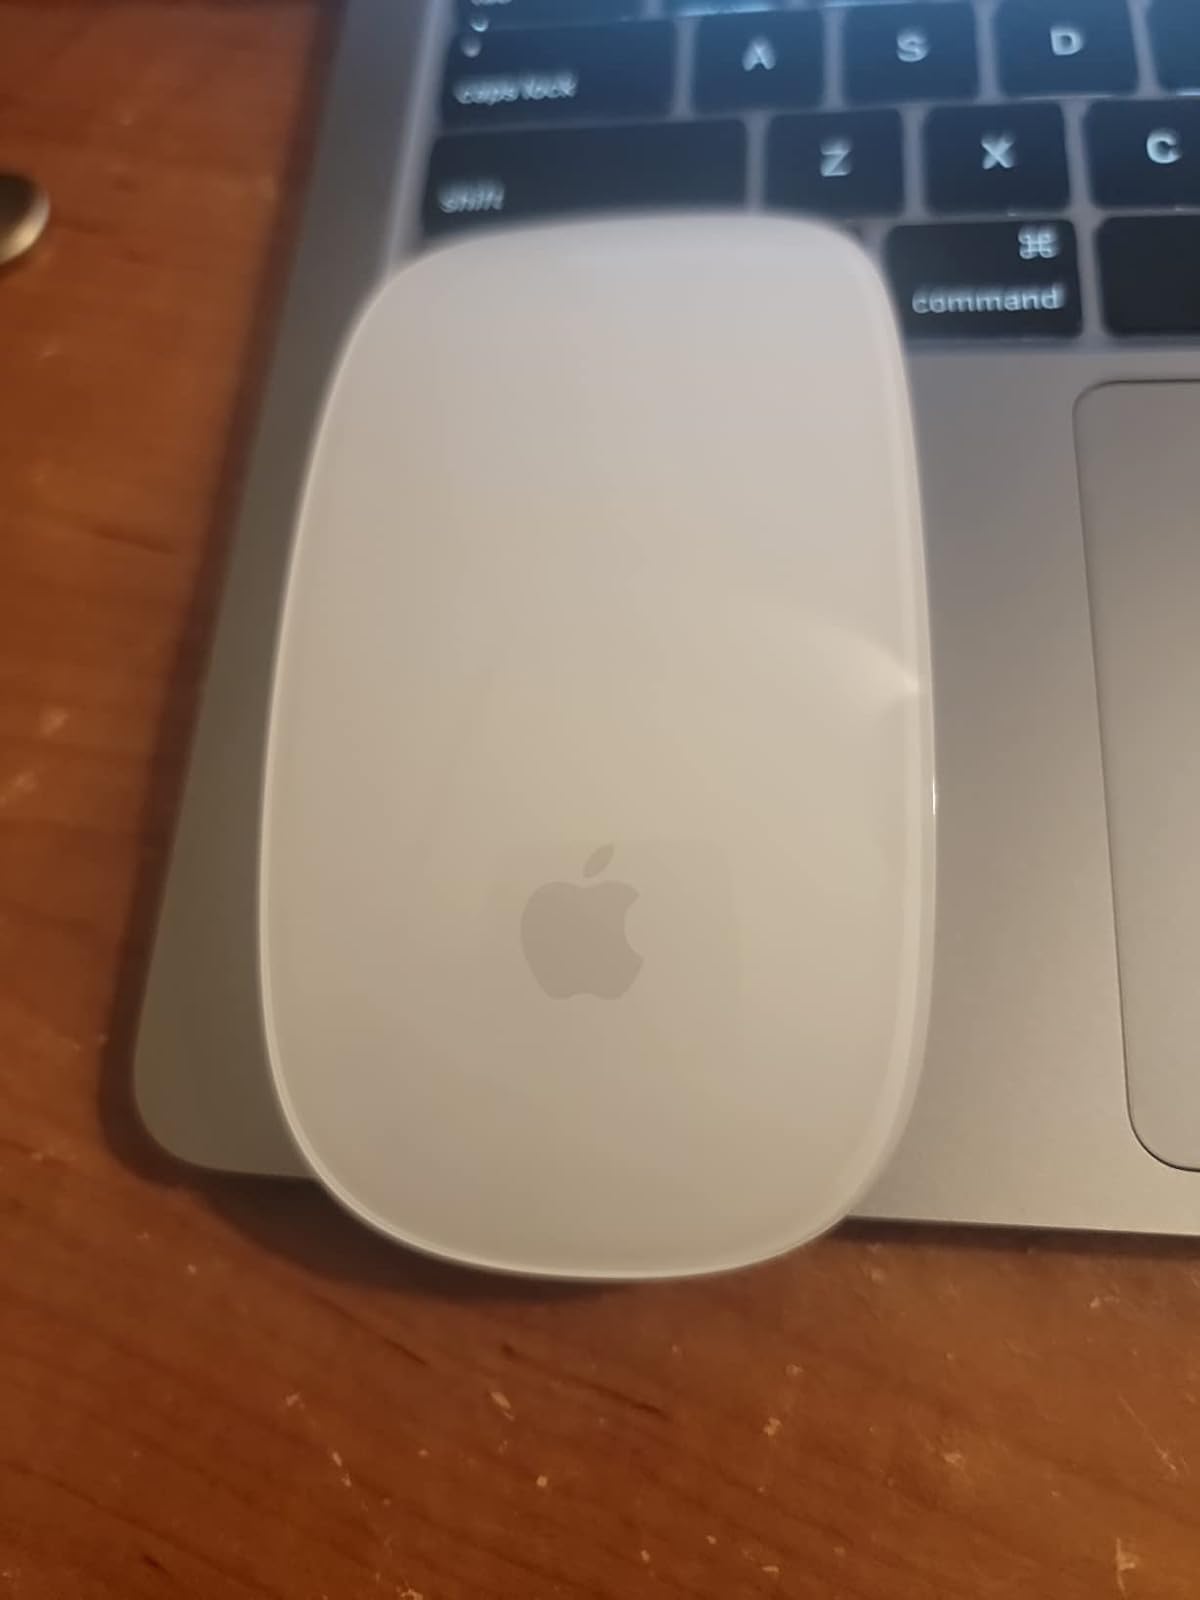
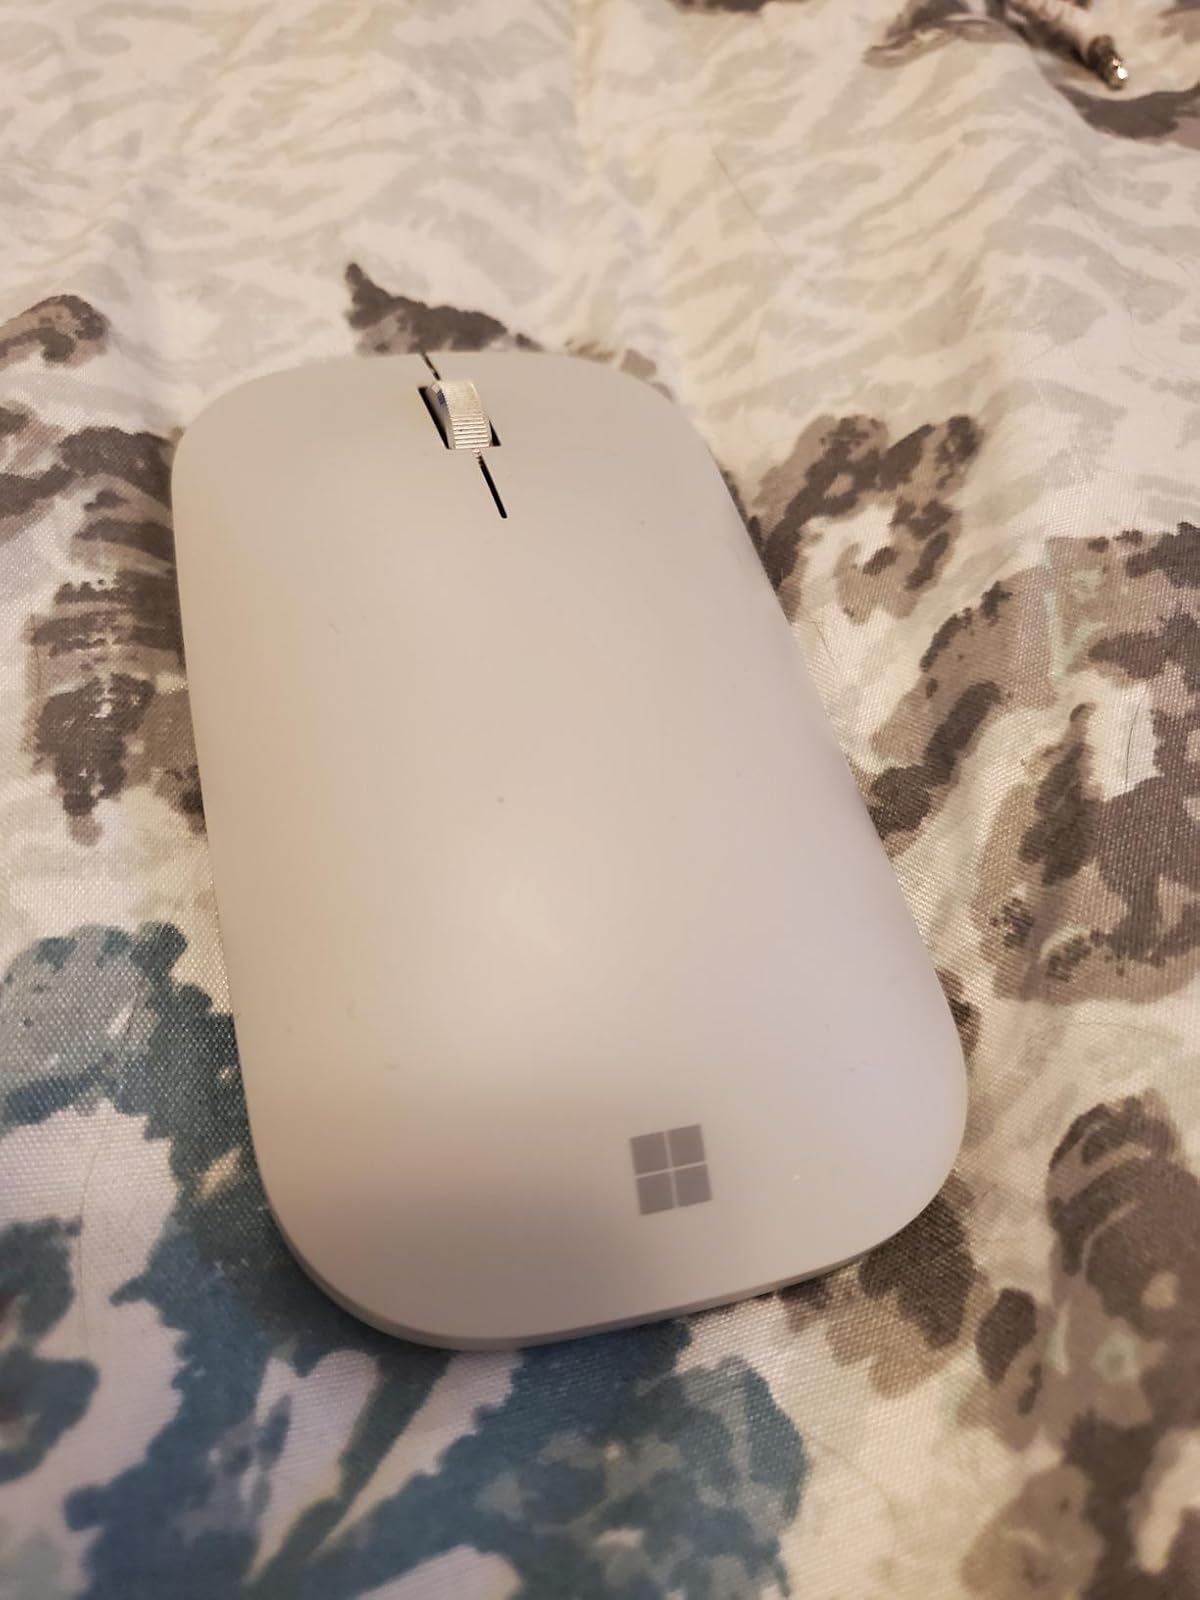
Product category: mouse
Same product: no